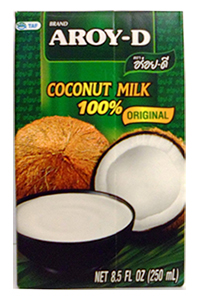
Waste category: cardboard